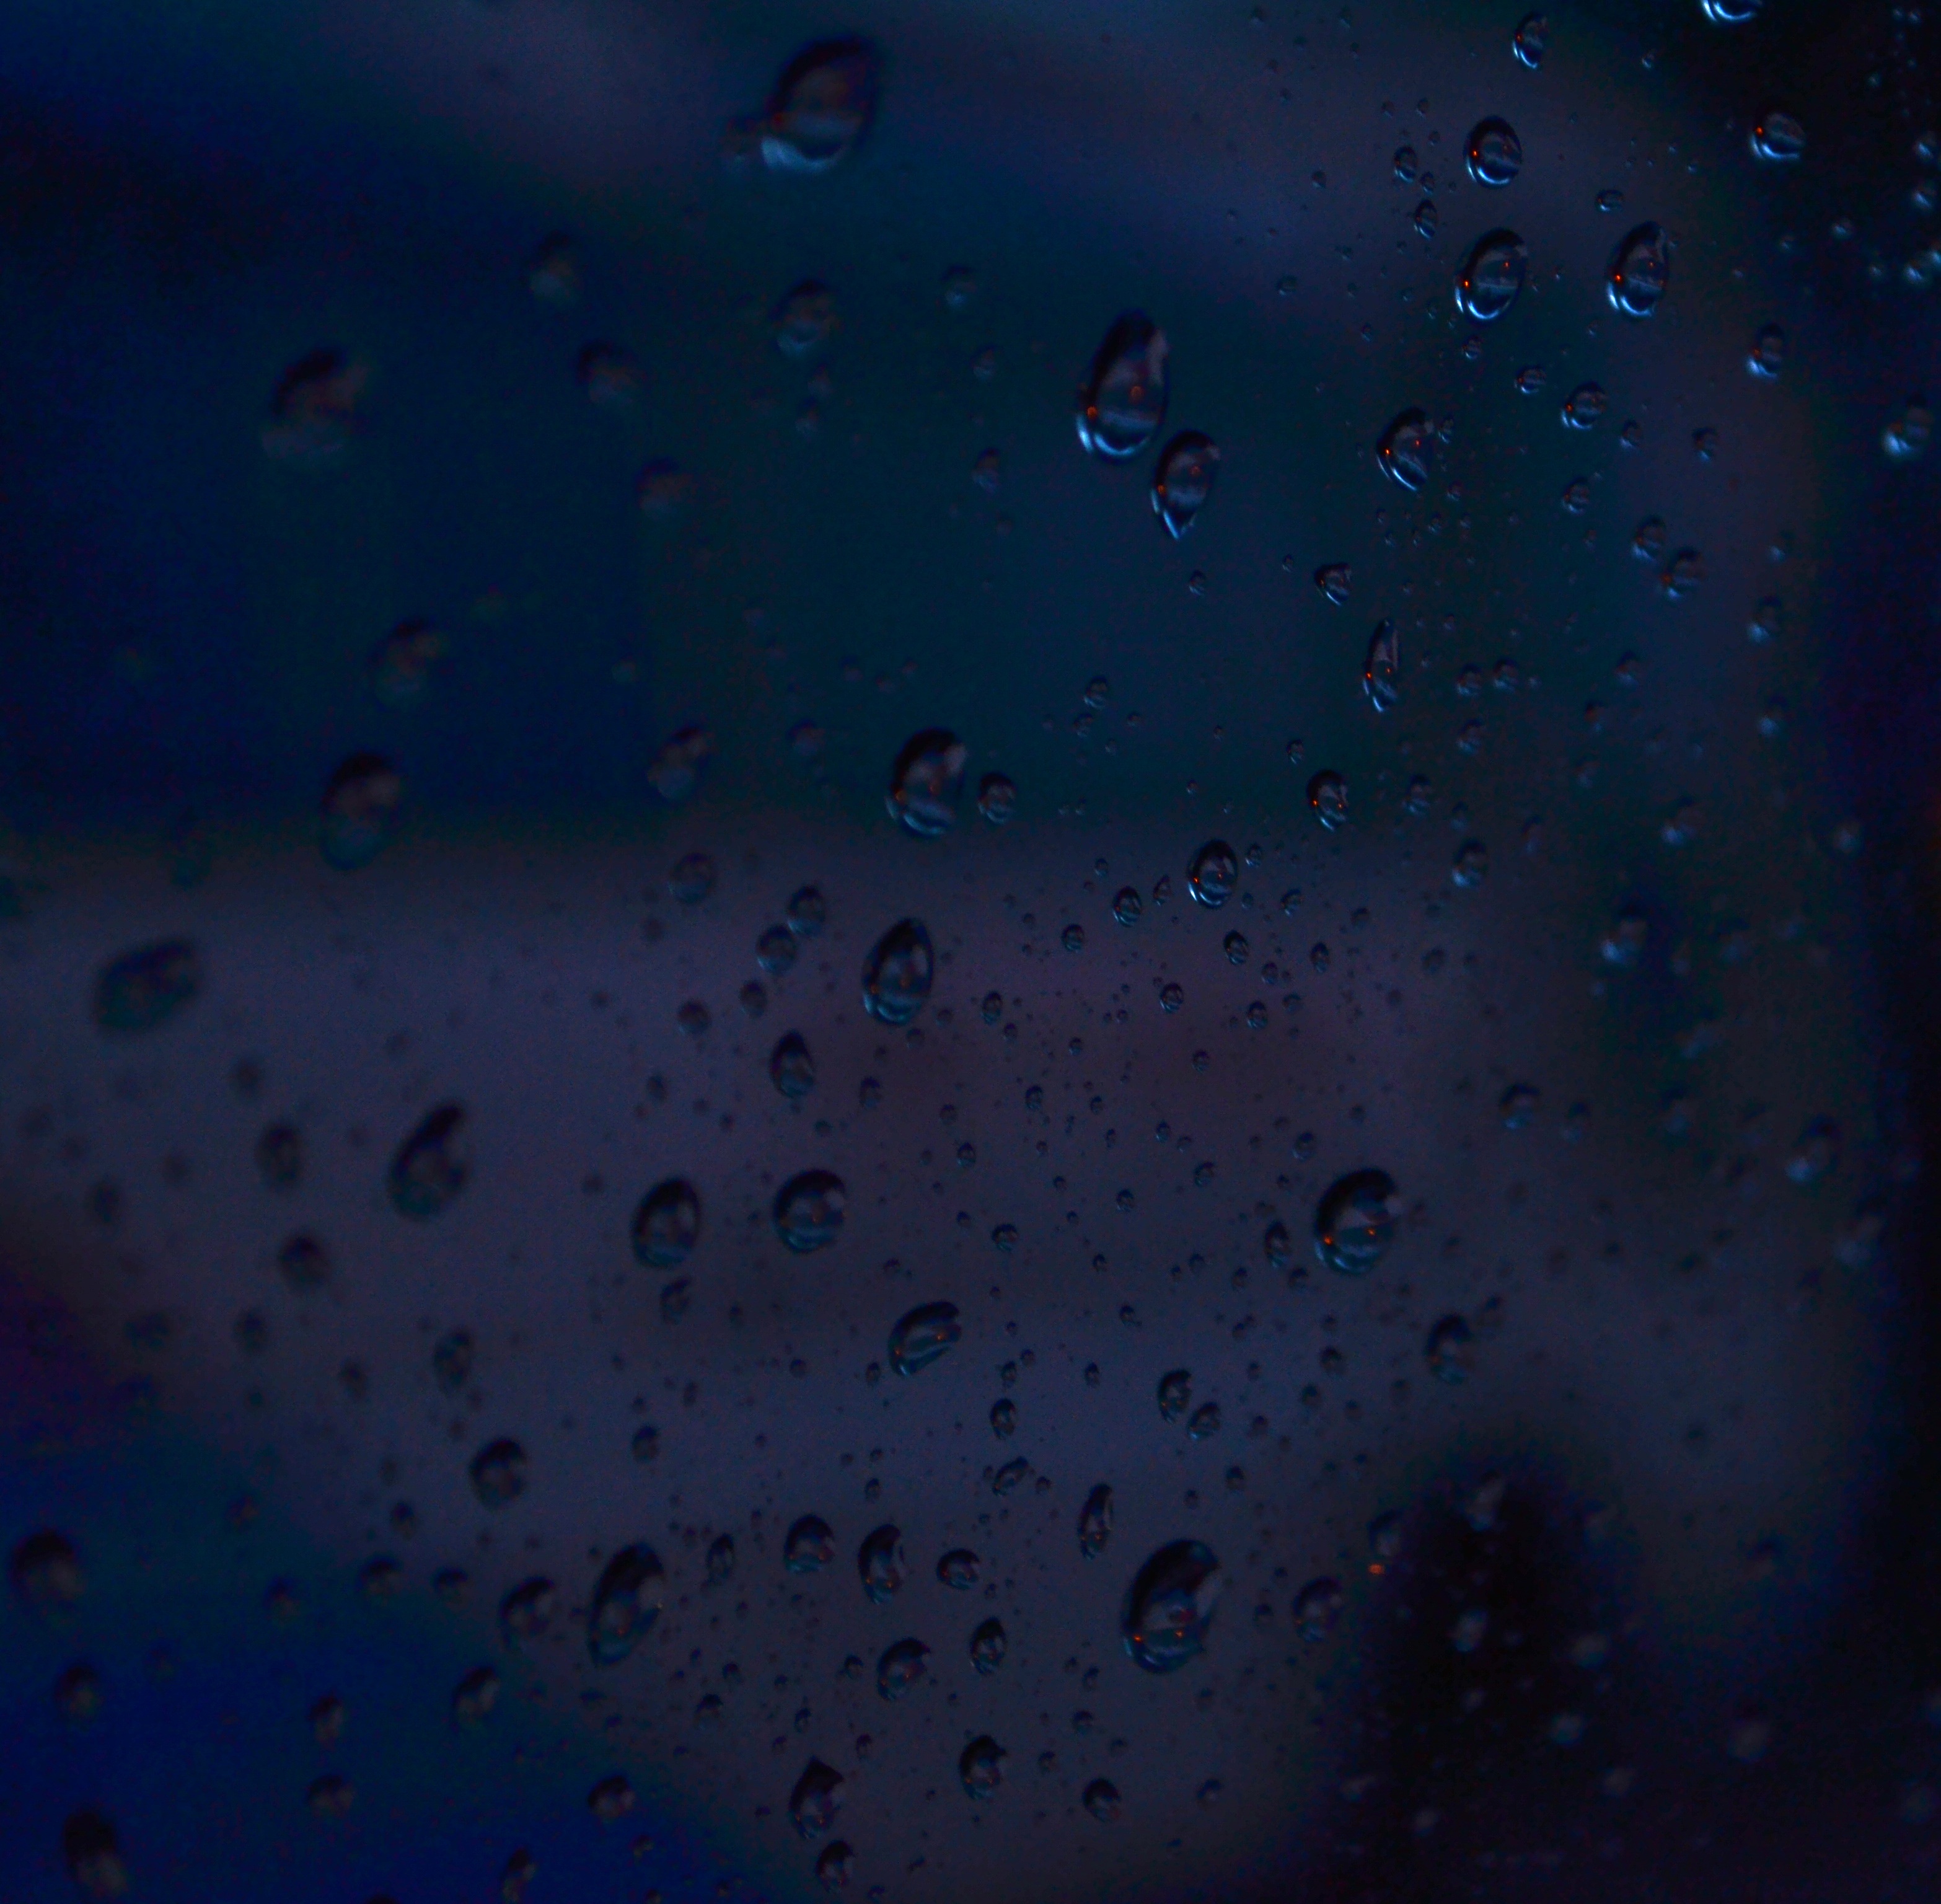
water, drop, sky, rain, wave, glass, wet, underwater, blue, raindrops, drops, computer wallpaper